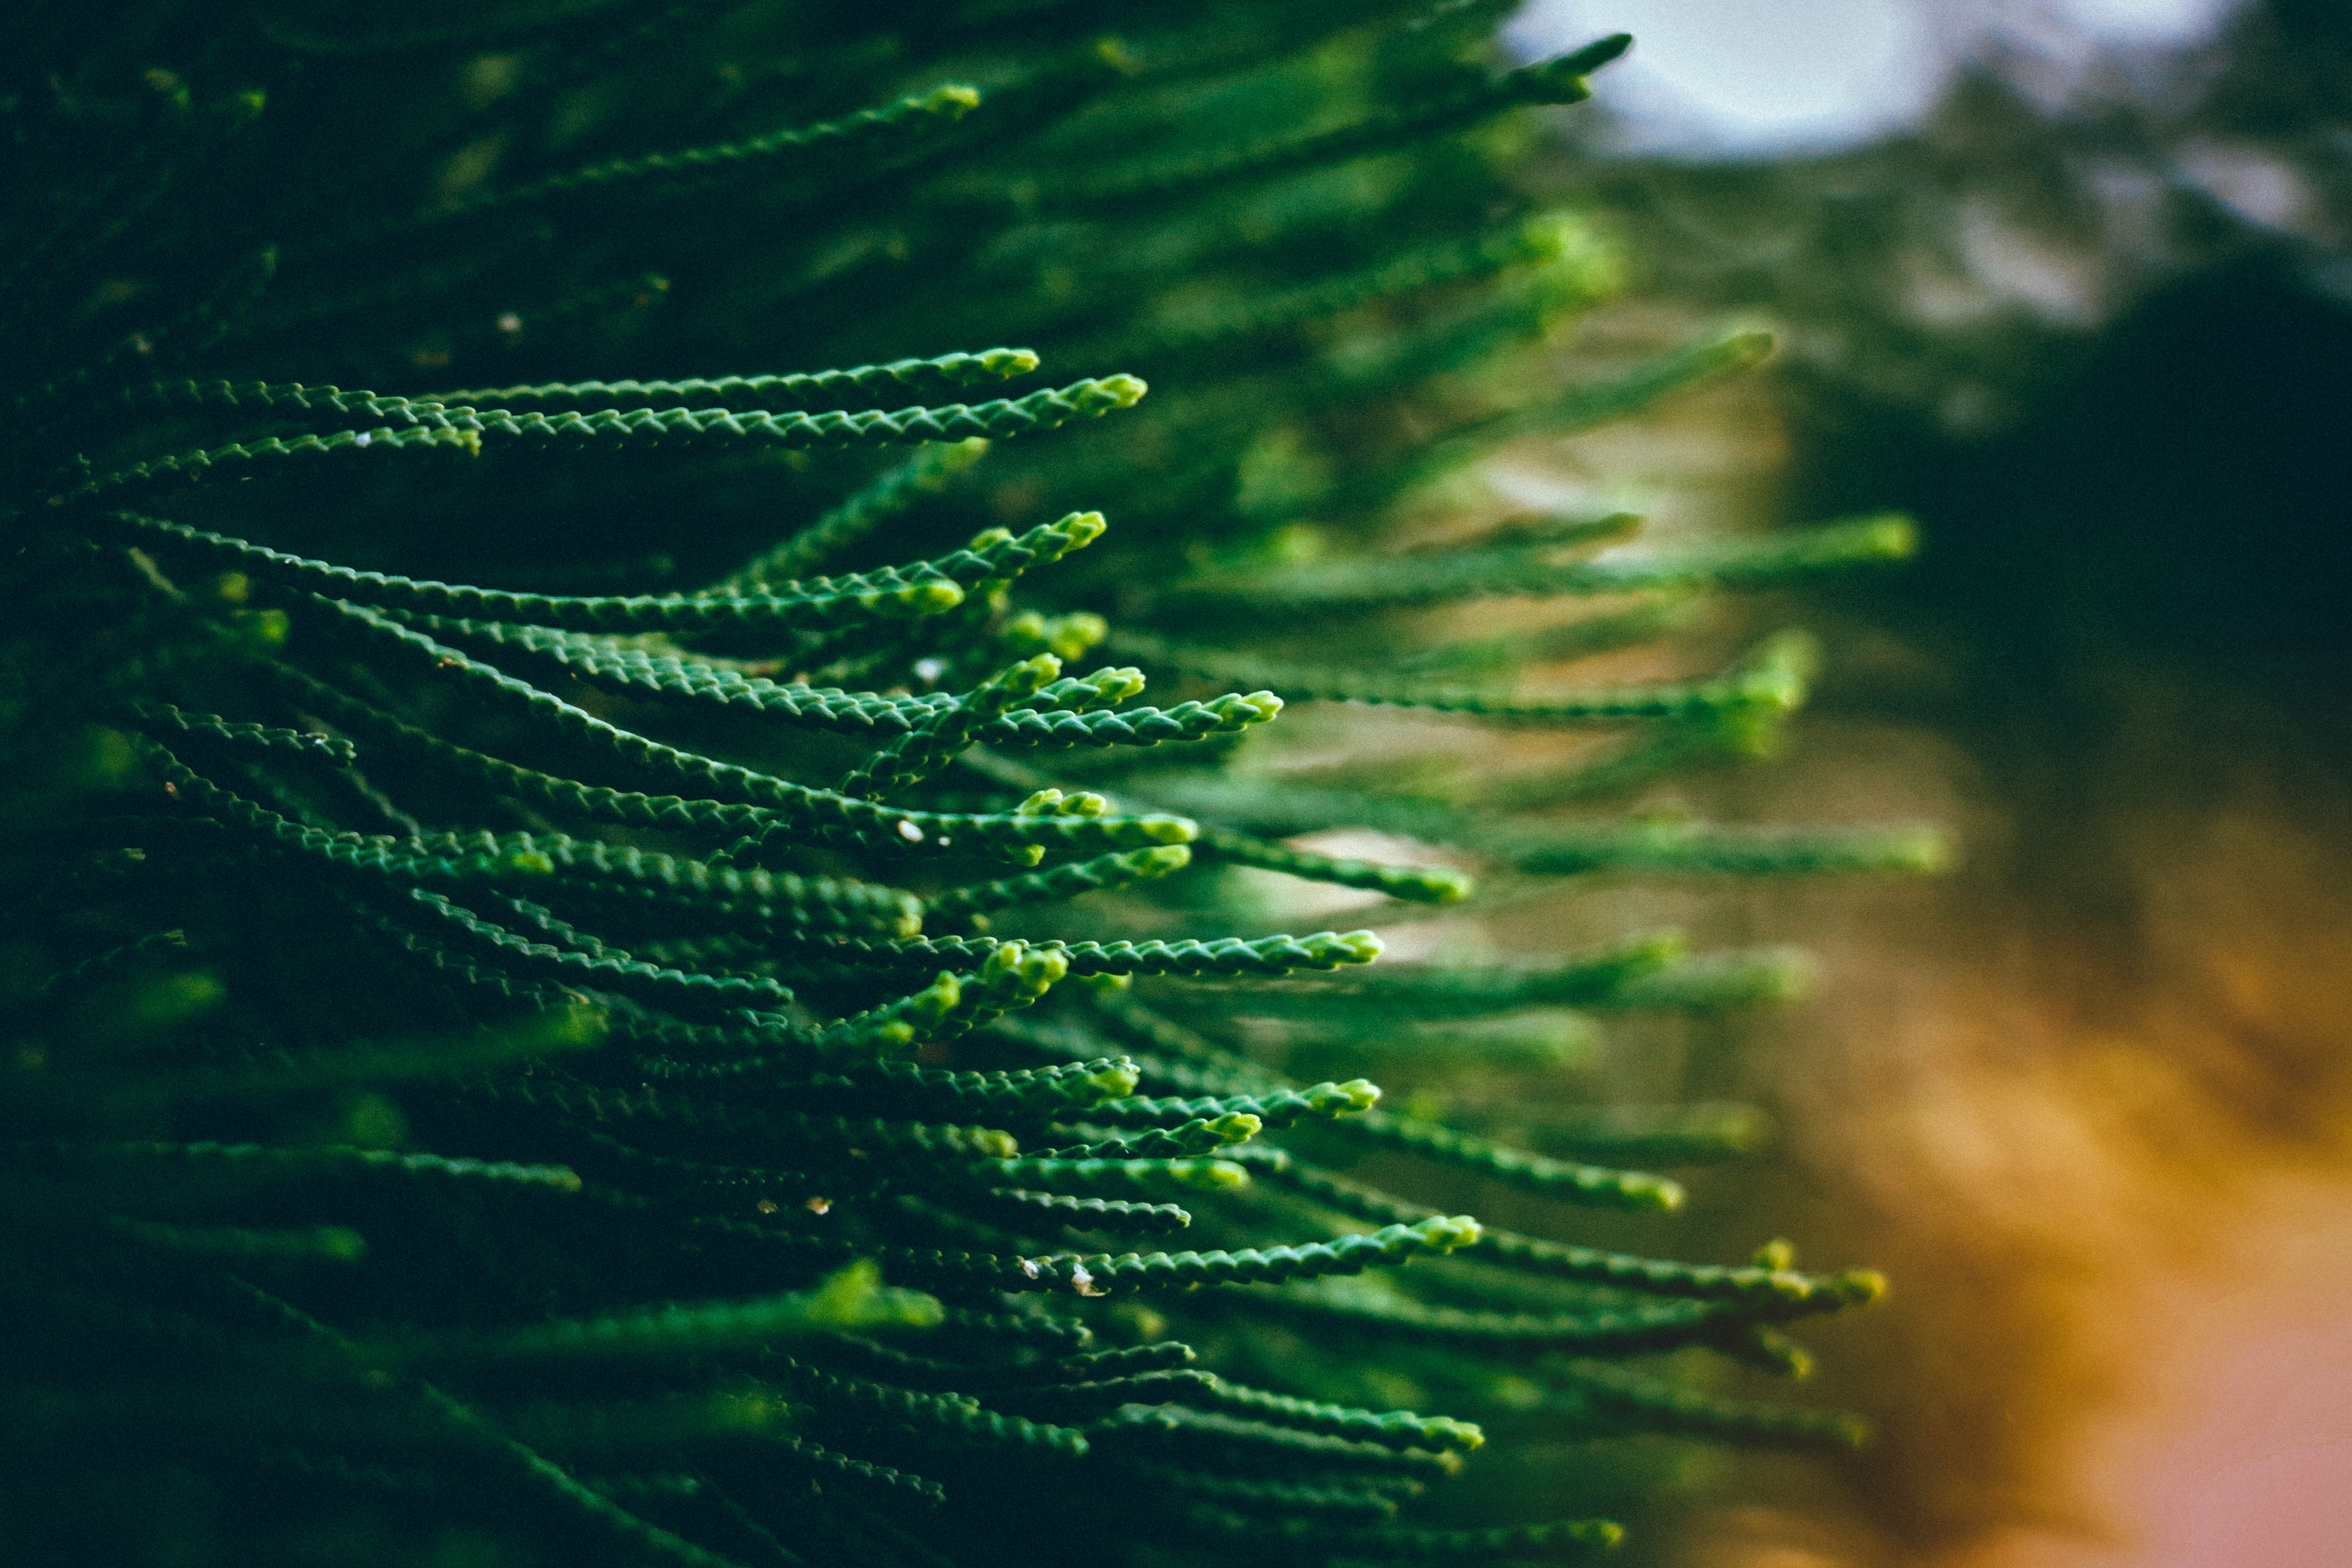
tree, nature, branch, plant, sunlight, leaf, flower, green, biology, fir, flora, close up, algae, macro photography